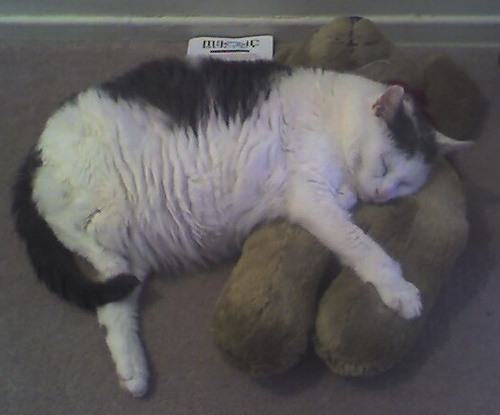
a close up of a cat laying on a stuffed animal on the ground
A black and white cat lying on top of a teddy bear.
A grey and white cat laying on a teddy bear.
A fat black and white cat sleeps on a teddy bear.
A white and black cat is asleep on a stuffed bear.